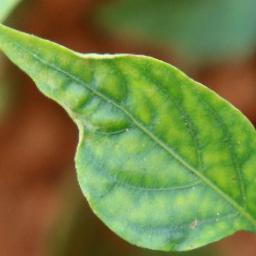
Label: nutritional